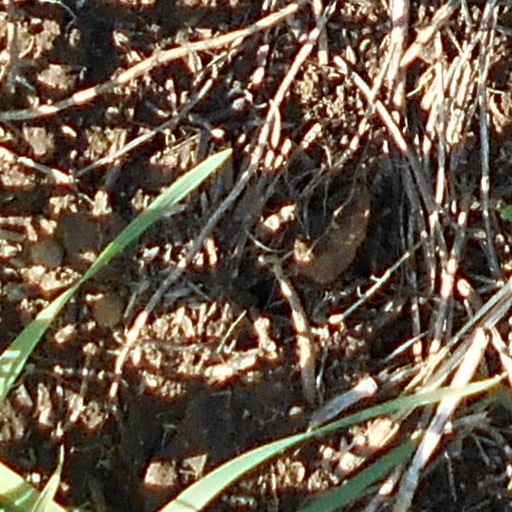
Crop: wheat